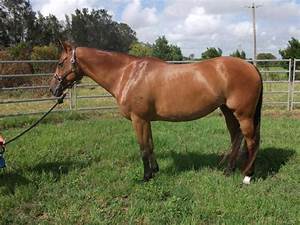
Label: horse